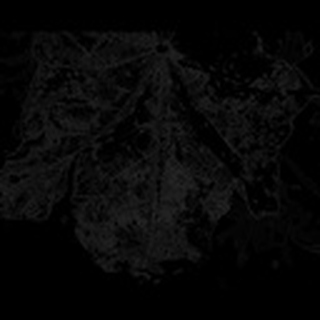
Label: cotton_bacterial_blight